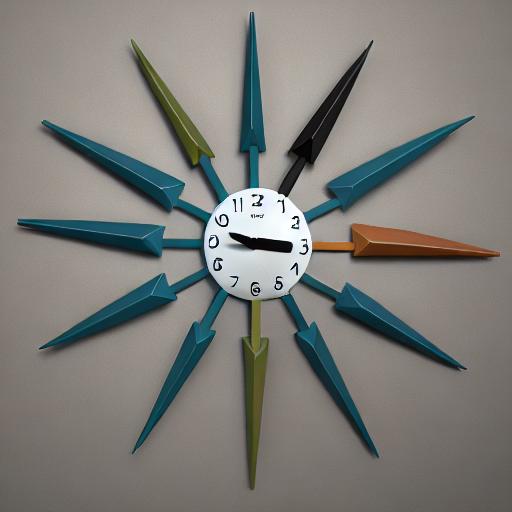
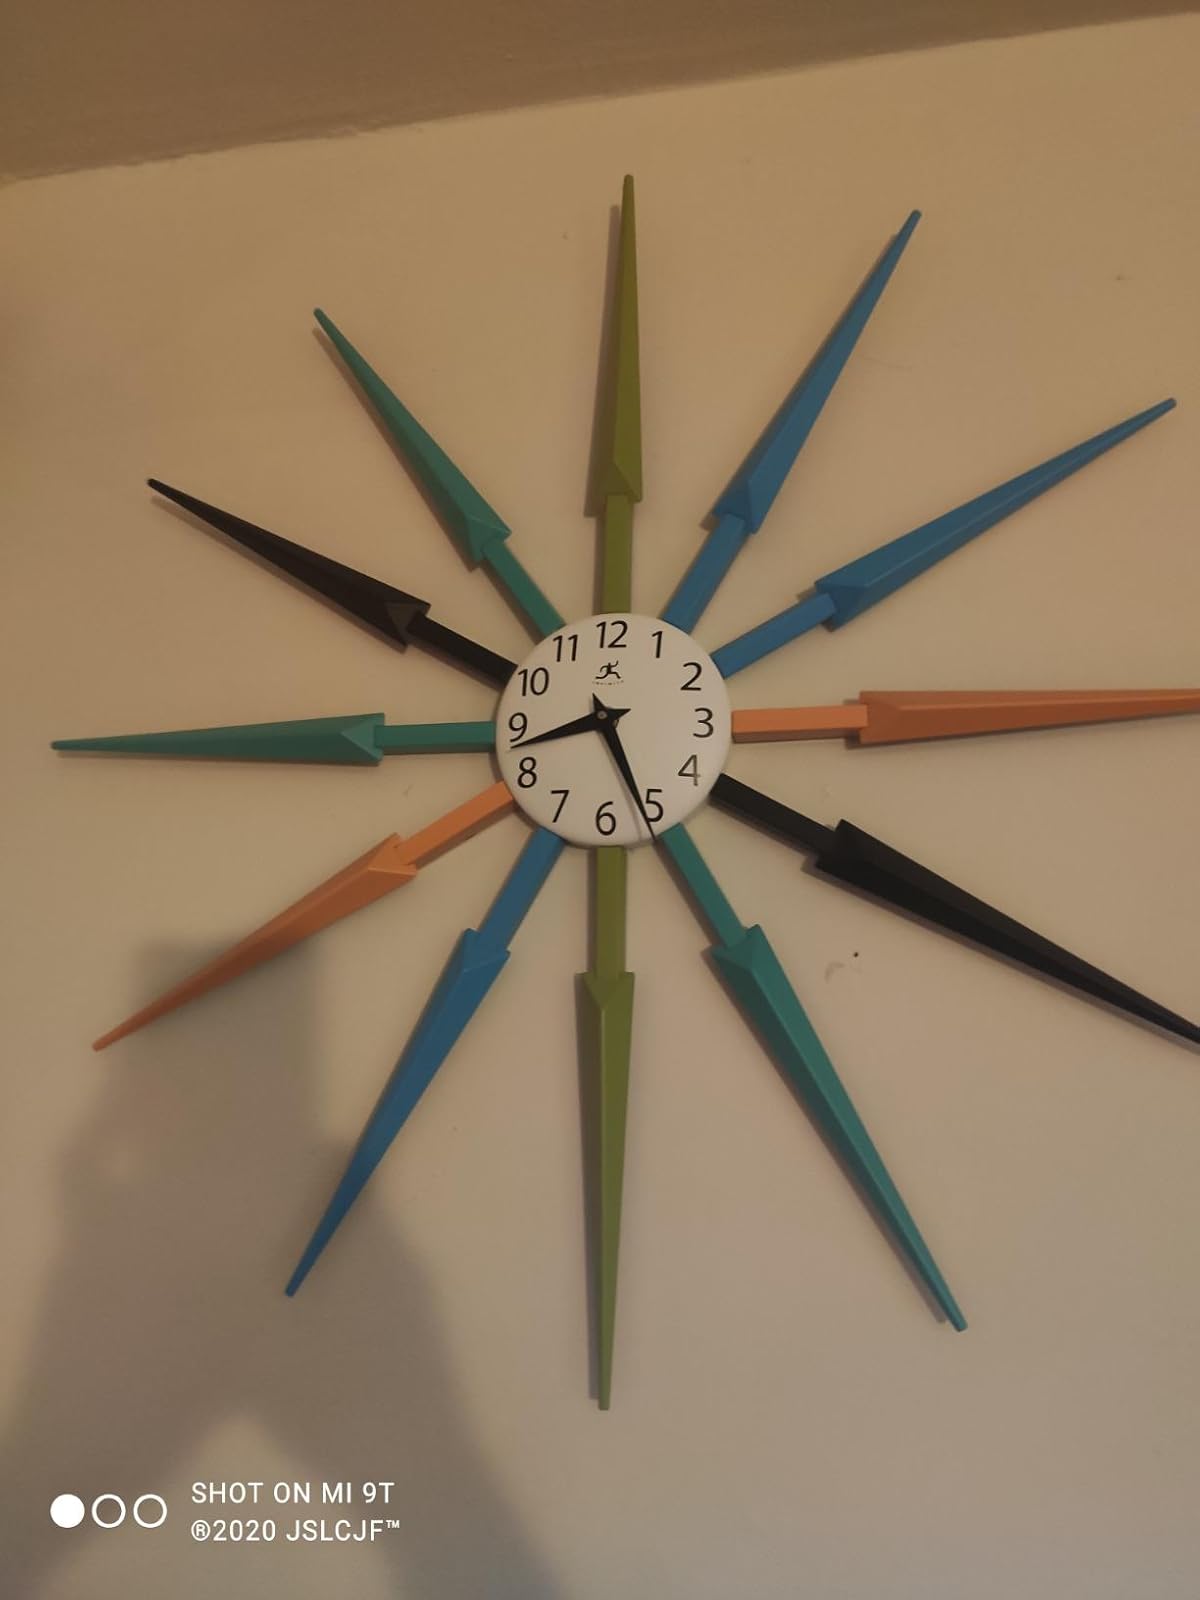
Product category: clock
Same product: no